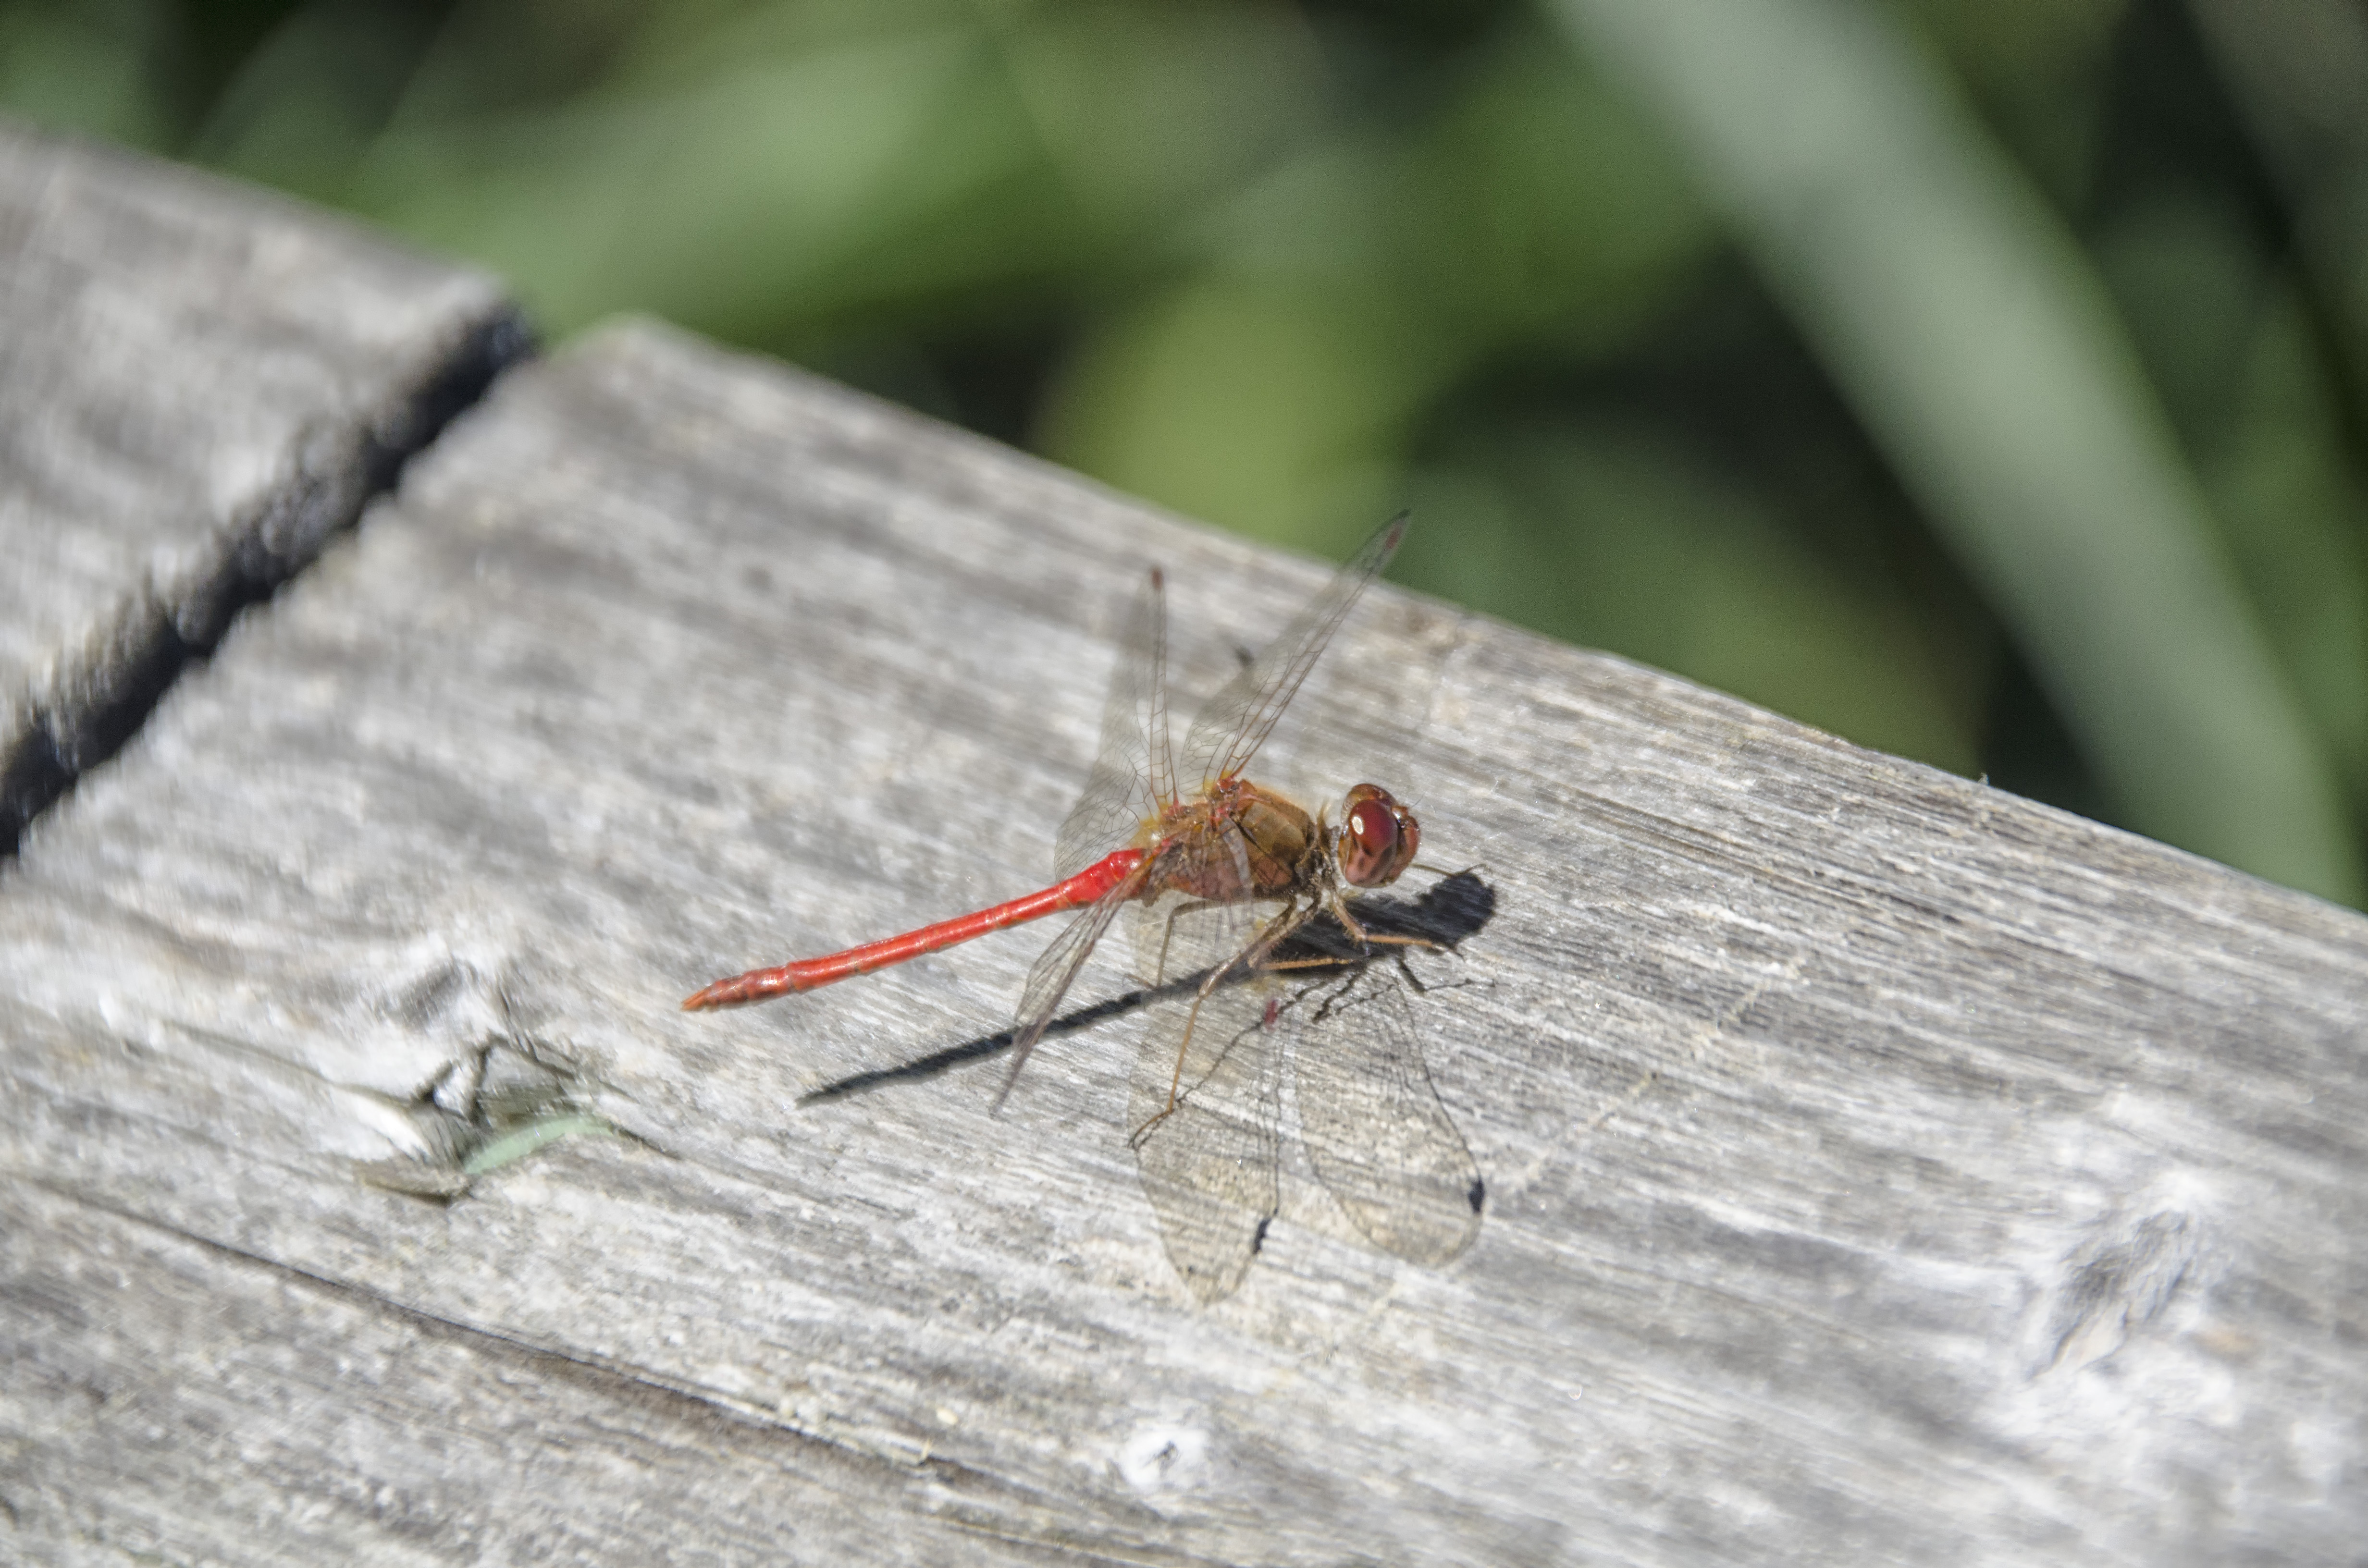
nature, wing, leaf, insect, fauna, invertebrate, close up, canada, dragonfly, quebec, sherbrooke, libellule, macro photography, arthropod